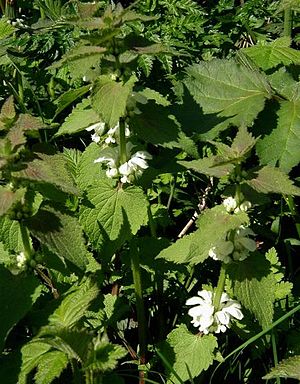
Tvetand
Døvnælde som repræsentant for slægten.
Døvnælde som repræsentant for slægten.
Tvetand er udbredt i Europa og Asien med omkring 25 arter. Det er énårige eller flerårige urter, som er beklædt med kegleformede hår og små kirtler. Stænglerne er firkantede i tværsnit, og de bærer bladene modsat stillet. Bladene er bredt ægformede til hjerteformede med groft takket rand. Bladribberne danner et netværk, og begge bladsider er behårede. Blomsterne er samlet i kransagtige stande, som sidder ved bladhjørnerne. De enkelte blomster er 5-tallige og uregelmæssige med kronblade i hvidt, rosa eller purpurrød. Frugterne er trekantede delfrugter, som bærer myrelegemer.